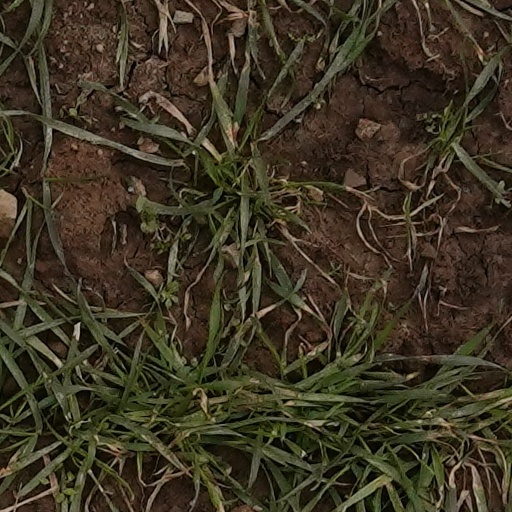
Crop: wheat